Digital Audio Broadcasting

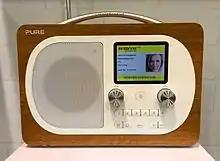
A "Pure" DAB receiver

Digital Audio Broadcasting (DAB) is a digital radio standard for broadcasting digital audio radio services in many countries around the world, defined, supported, marketed and promoted by the WorldDAB organisation. The standard is dominant in Europe and is also used in Australia, and in parts of Africa and as of 2025, 55 countries are actively running DAB broadcasts as an alternative platform to analogue FM.